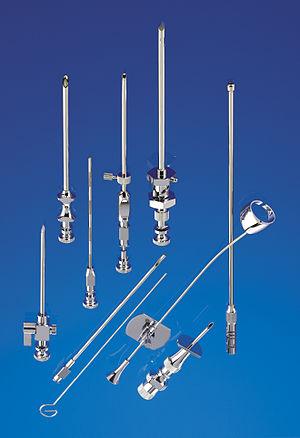
Dispositifs médicaux fabriqués par Unimed
Unimed est une entreprise suisse active dans le secteur biomédical mondial. Elle produit et commercialise un large éventail d'aiguilles et instruments médicaux. Son siège social est situé à Lausanne en Suisse.